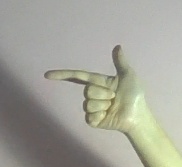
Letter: yaa